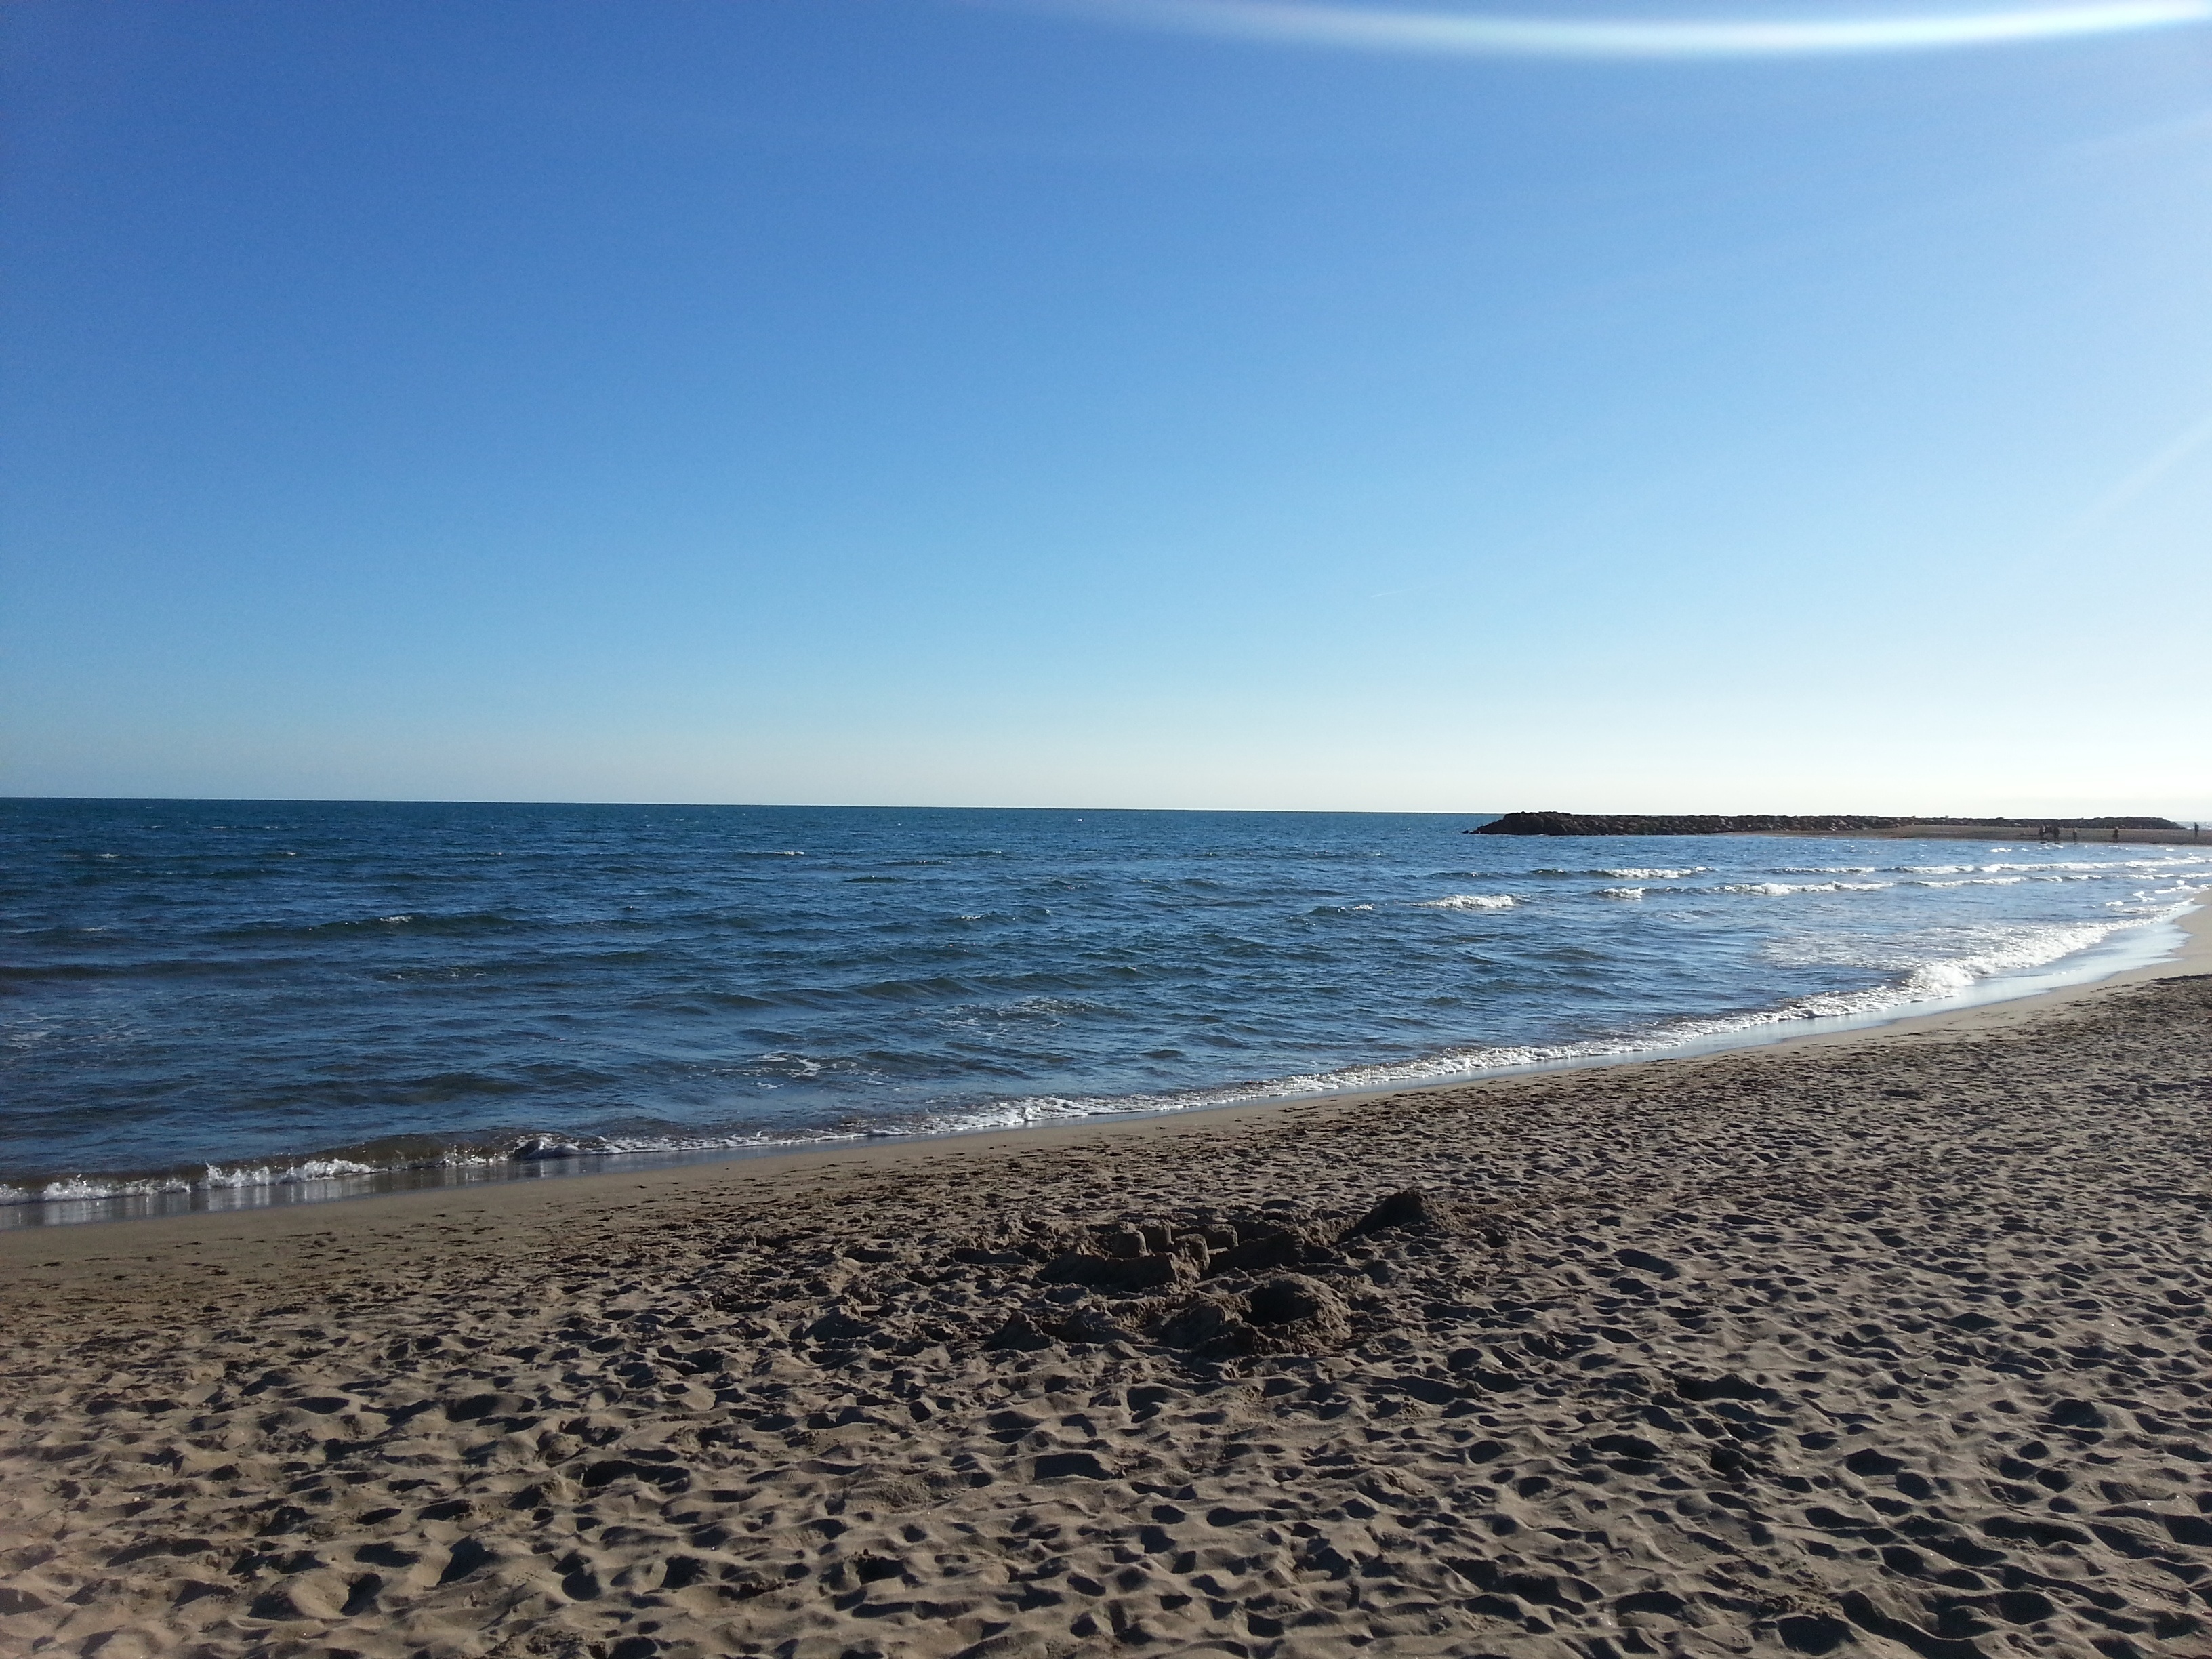
beach, sea, coast, sand, ocean, horizon, sky, sun, shore, wave, vacation, mediterranean, bay, body of water, cape, wind wave